John I, Duke of Brittany

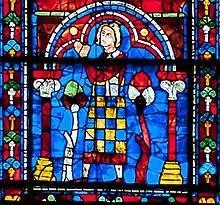
John represented on a window in Chartres Cathedral

John I (1217/12188 October 1286), known as John the Red due to the colour of his beard, was Duke of Brittany from 1221 to his death and 2nd Earl of Richmond in 1268.